Bosnian Church

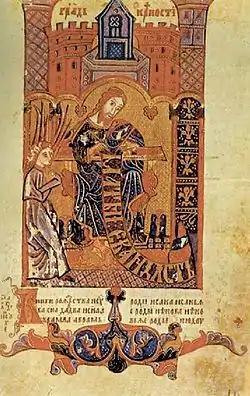
A miniature from Hval's Codex

The Bosnian Church used Slavic language in liturgy.